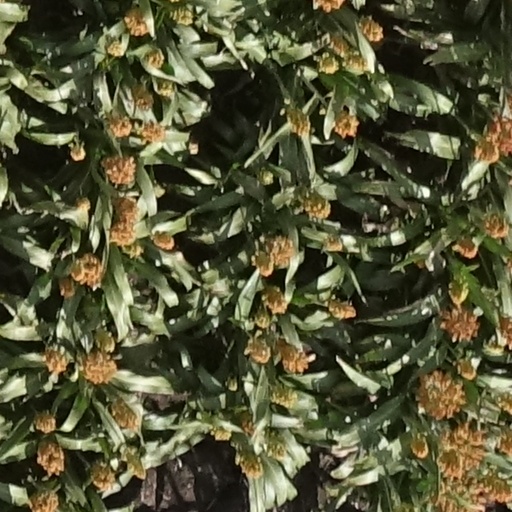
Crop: sorghum